Major League Baseball All-Century Team

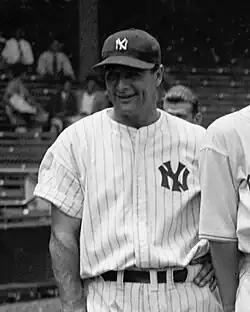
Lou Gehrig received the most votes of any player.

There was controversy over the inclusion in the All-Century Team of Pete Rose, who had been banned from baseball for life 10 years earlier. Some questioned Rose's presence on a team officially endorsed by Major League Baseball, but fans at the stadium gave him a standing ovation. During the on-field ceremony, which was emceed by Hall of Fame broadcaster Vin Scully, NBC Sports' Jim Gray questioned Rose about his refusal to admit to gambling on baseball. Gray's interview became controversial, with some arguing that it was good journalism, while others objected that the occasion was an inappropriate setting for Gray's persistence. After initially refusing to do so, Gray apologized a few days later. On January 8, 2004, more than four years later, Rose admitted publicly to betting on baseball games in his 2004 autobiography "My Prison Without Bars".